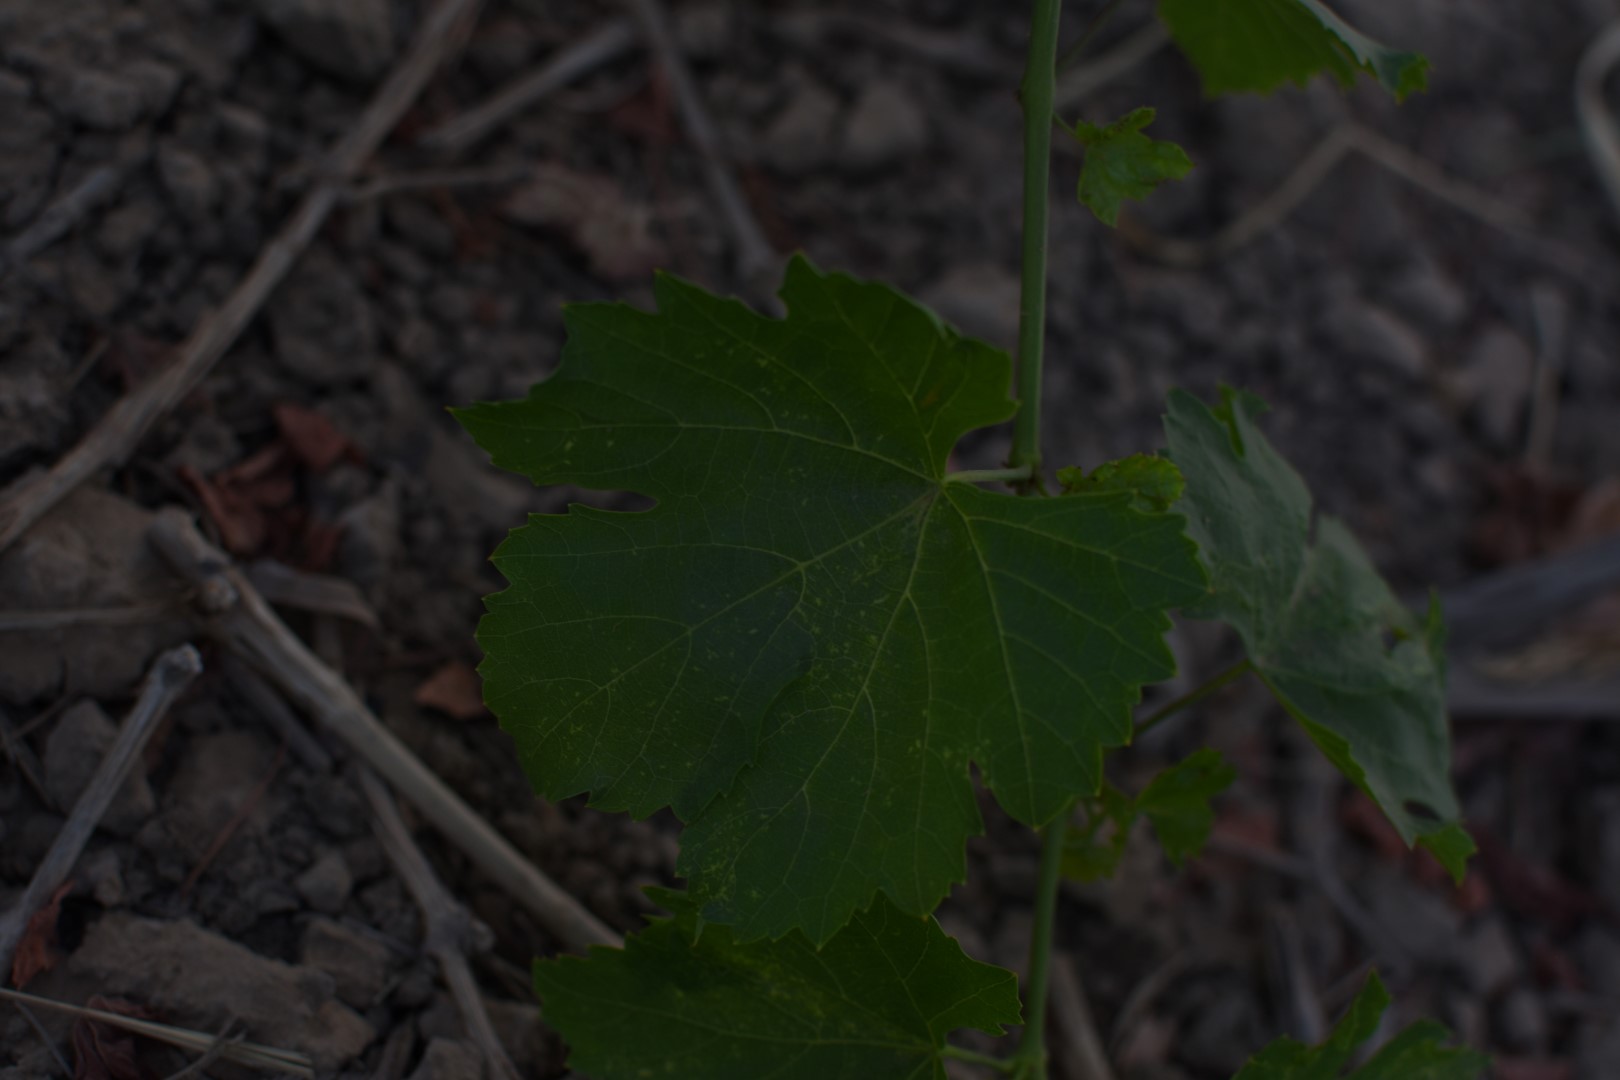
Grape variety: Thompson Seedless